Leslie Coleman

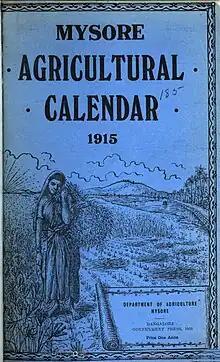
Cover of the "Mysore Agricultural Calendar" one of several publications issued by the agriculture department

Coleman's five year contract was due to expire on January 7, 1913 and it was reviewed and the government passed a resolution to appoint him in permanent service as Director of Agriculture with a pay of Rs 1200 with annual increments of Rs 50 rising to Rs 1400. An earlier allowance of Rs 75 sanctioned for additionally being in charge of the Agricultural Chemistry Department was abolished. Coleman held the position of director until 1934 with breaks between 1925 and 1928.